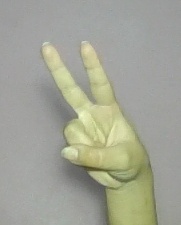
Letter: taa